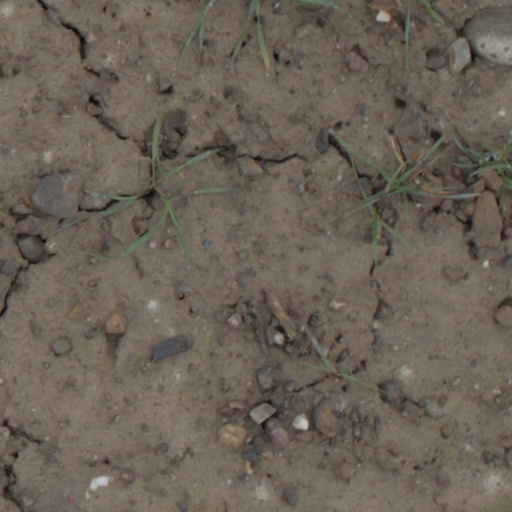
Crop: wheat